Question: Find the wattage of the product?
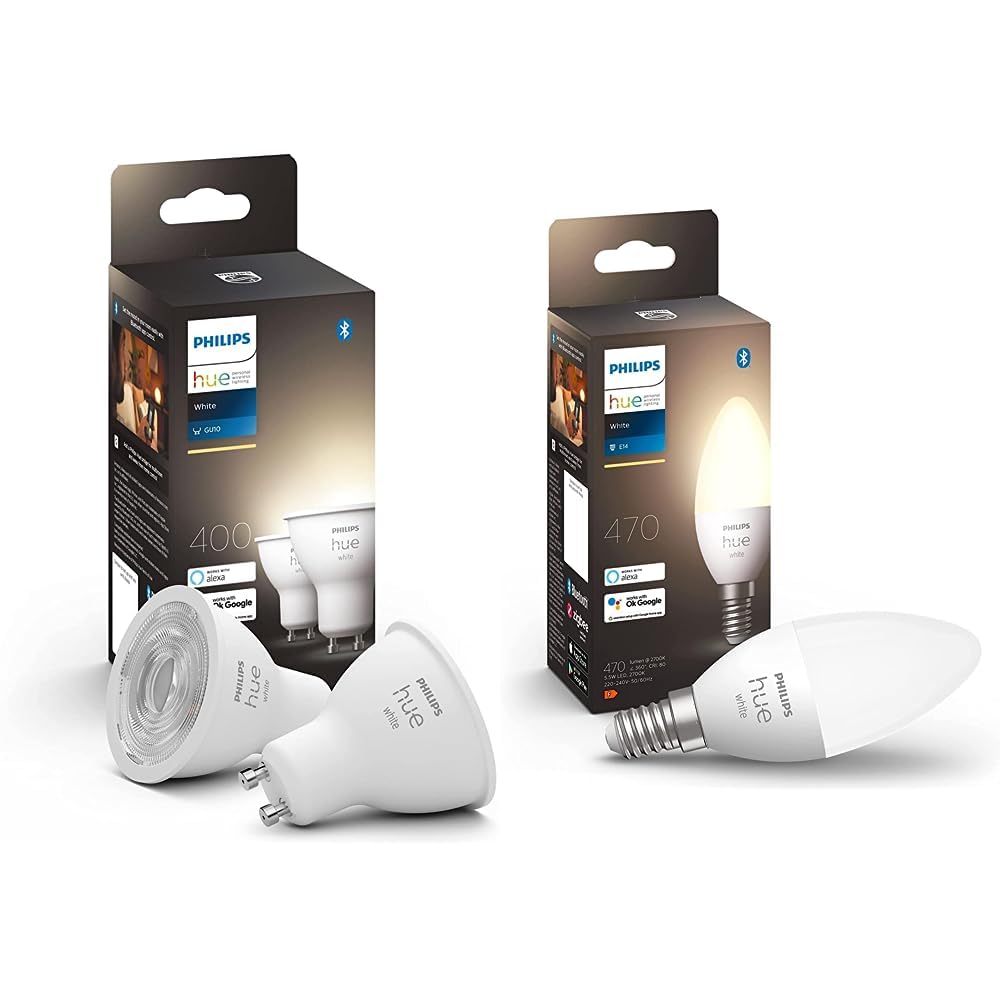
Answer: [230.0, 280.0] watt